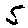
Label: 5